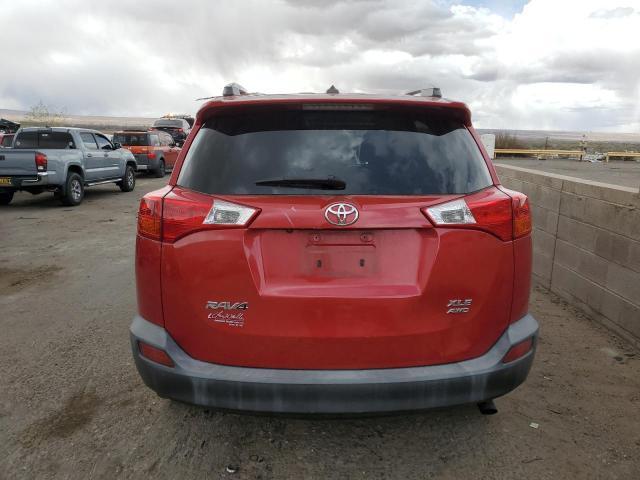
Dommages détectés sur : plaque d'immatriculation arrière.
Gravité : mineur